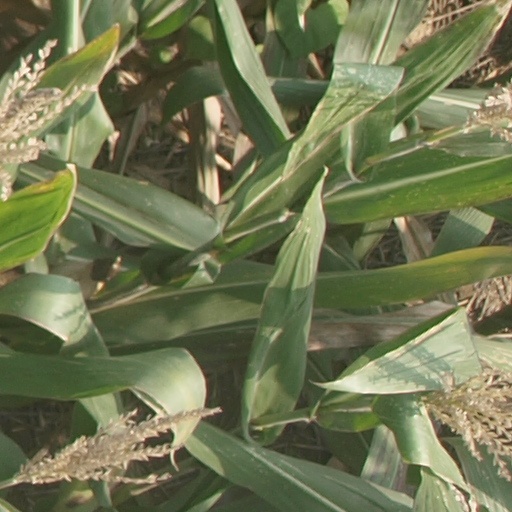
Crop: maize; corn